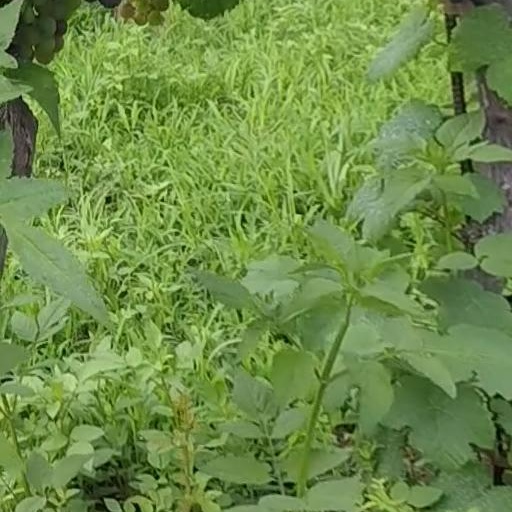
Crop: grape